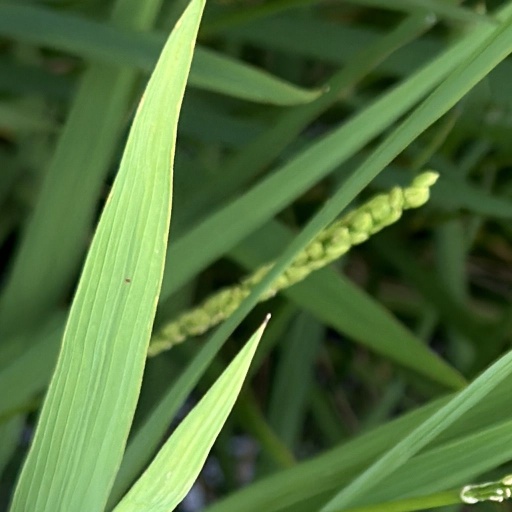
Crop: rice